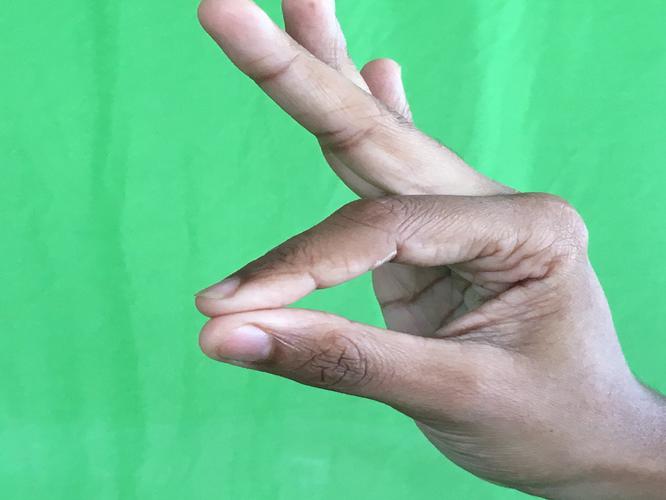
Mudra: Hamsasyam
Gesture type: single_hand